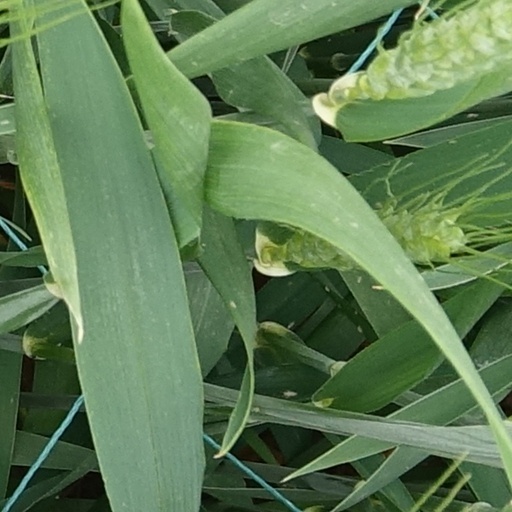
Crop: wheat